Trans-en-Provence

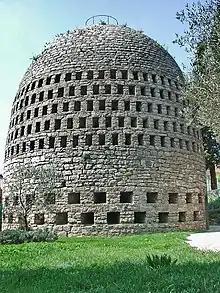
Air well of Belgian engineer Achille Knapen in Trans-en-Provence.

In 1931 the Belgian engineer Achille Knapen constructed an experimental air well in Trans-en-Provence. Its purpose was to collect water from the air by condensation, making use of the temperature difference between night and day. It resembles a beehive, and was designed for use in deserts. It was listed as a historic monument in 1983.